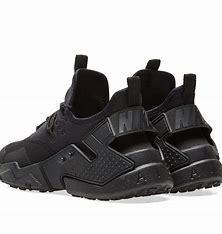
Brand: Nike
Model: Air Huarache Drift